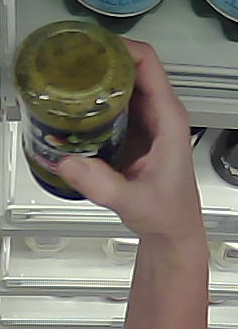
Product: barilla_pesto